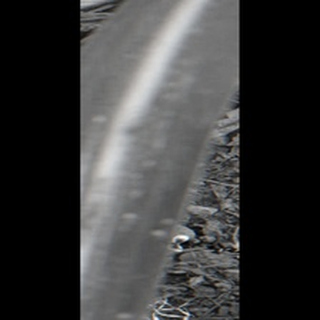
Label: sugarcane_red_rot